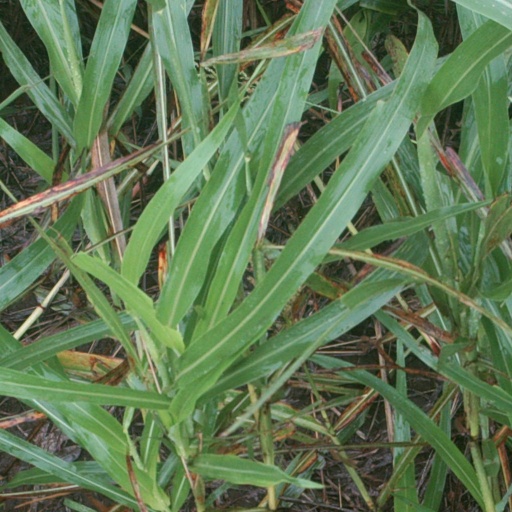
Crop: sorghum